Bagrot Valley

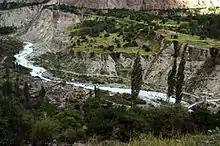
River Bagrote near Hopay village

Bagrot Valley is 38 km from Gilgit and traveling time is two hours plus till Gasunar valley. Geographically it has Rakaposhi ( Raki poshi) and its glacier from where people from Gilgit fetch ice for commercial purposes. This valley was rather inaccessible even for the local population due to the road condition. Now, 2/3rd of the road is metalled and the rest is in a condition that even a small car can travel on it. The valley is blessed with numerous springs, gushing rivers, lofty peaks, glaciers, and the best part is organic fruits and vegetables. The last village is known as Sath Gasunar (also known as Gasunar valley, must-visit point). It has a jumping point for trekkers to traverse Haramosh Valley. From Gasunar valley Rakaposhi is visible.